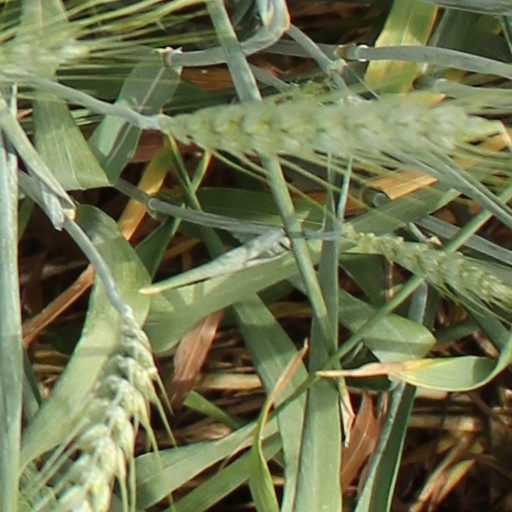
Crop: wheat